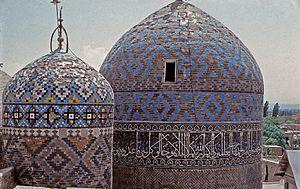
Cet article recense les sites inscrits au patrimoine mondial en Iran.
Ardabil, également Ardebil, anciennement Artavil, est une ville historique de nord-ouest de l'Iran et la capitale de la province d'Ardabil. Sa population est estimée à 650 000 habitants, en majorité azéris. La ville est réputée pour sa tradition de fabrication de soie et de tapis. C'est ici que se trouve la tombe de Cheikh Safî ad-Dîn, qui donna son nom à la dynastie safavide.